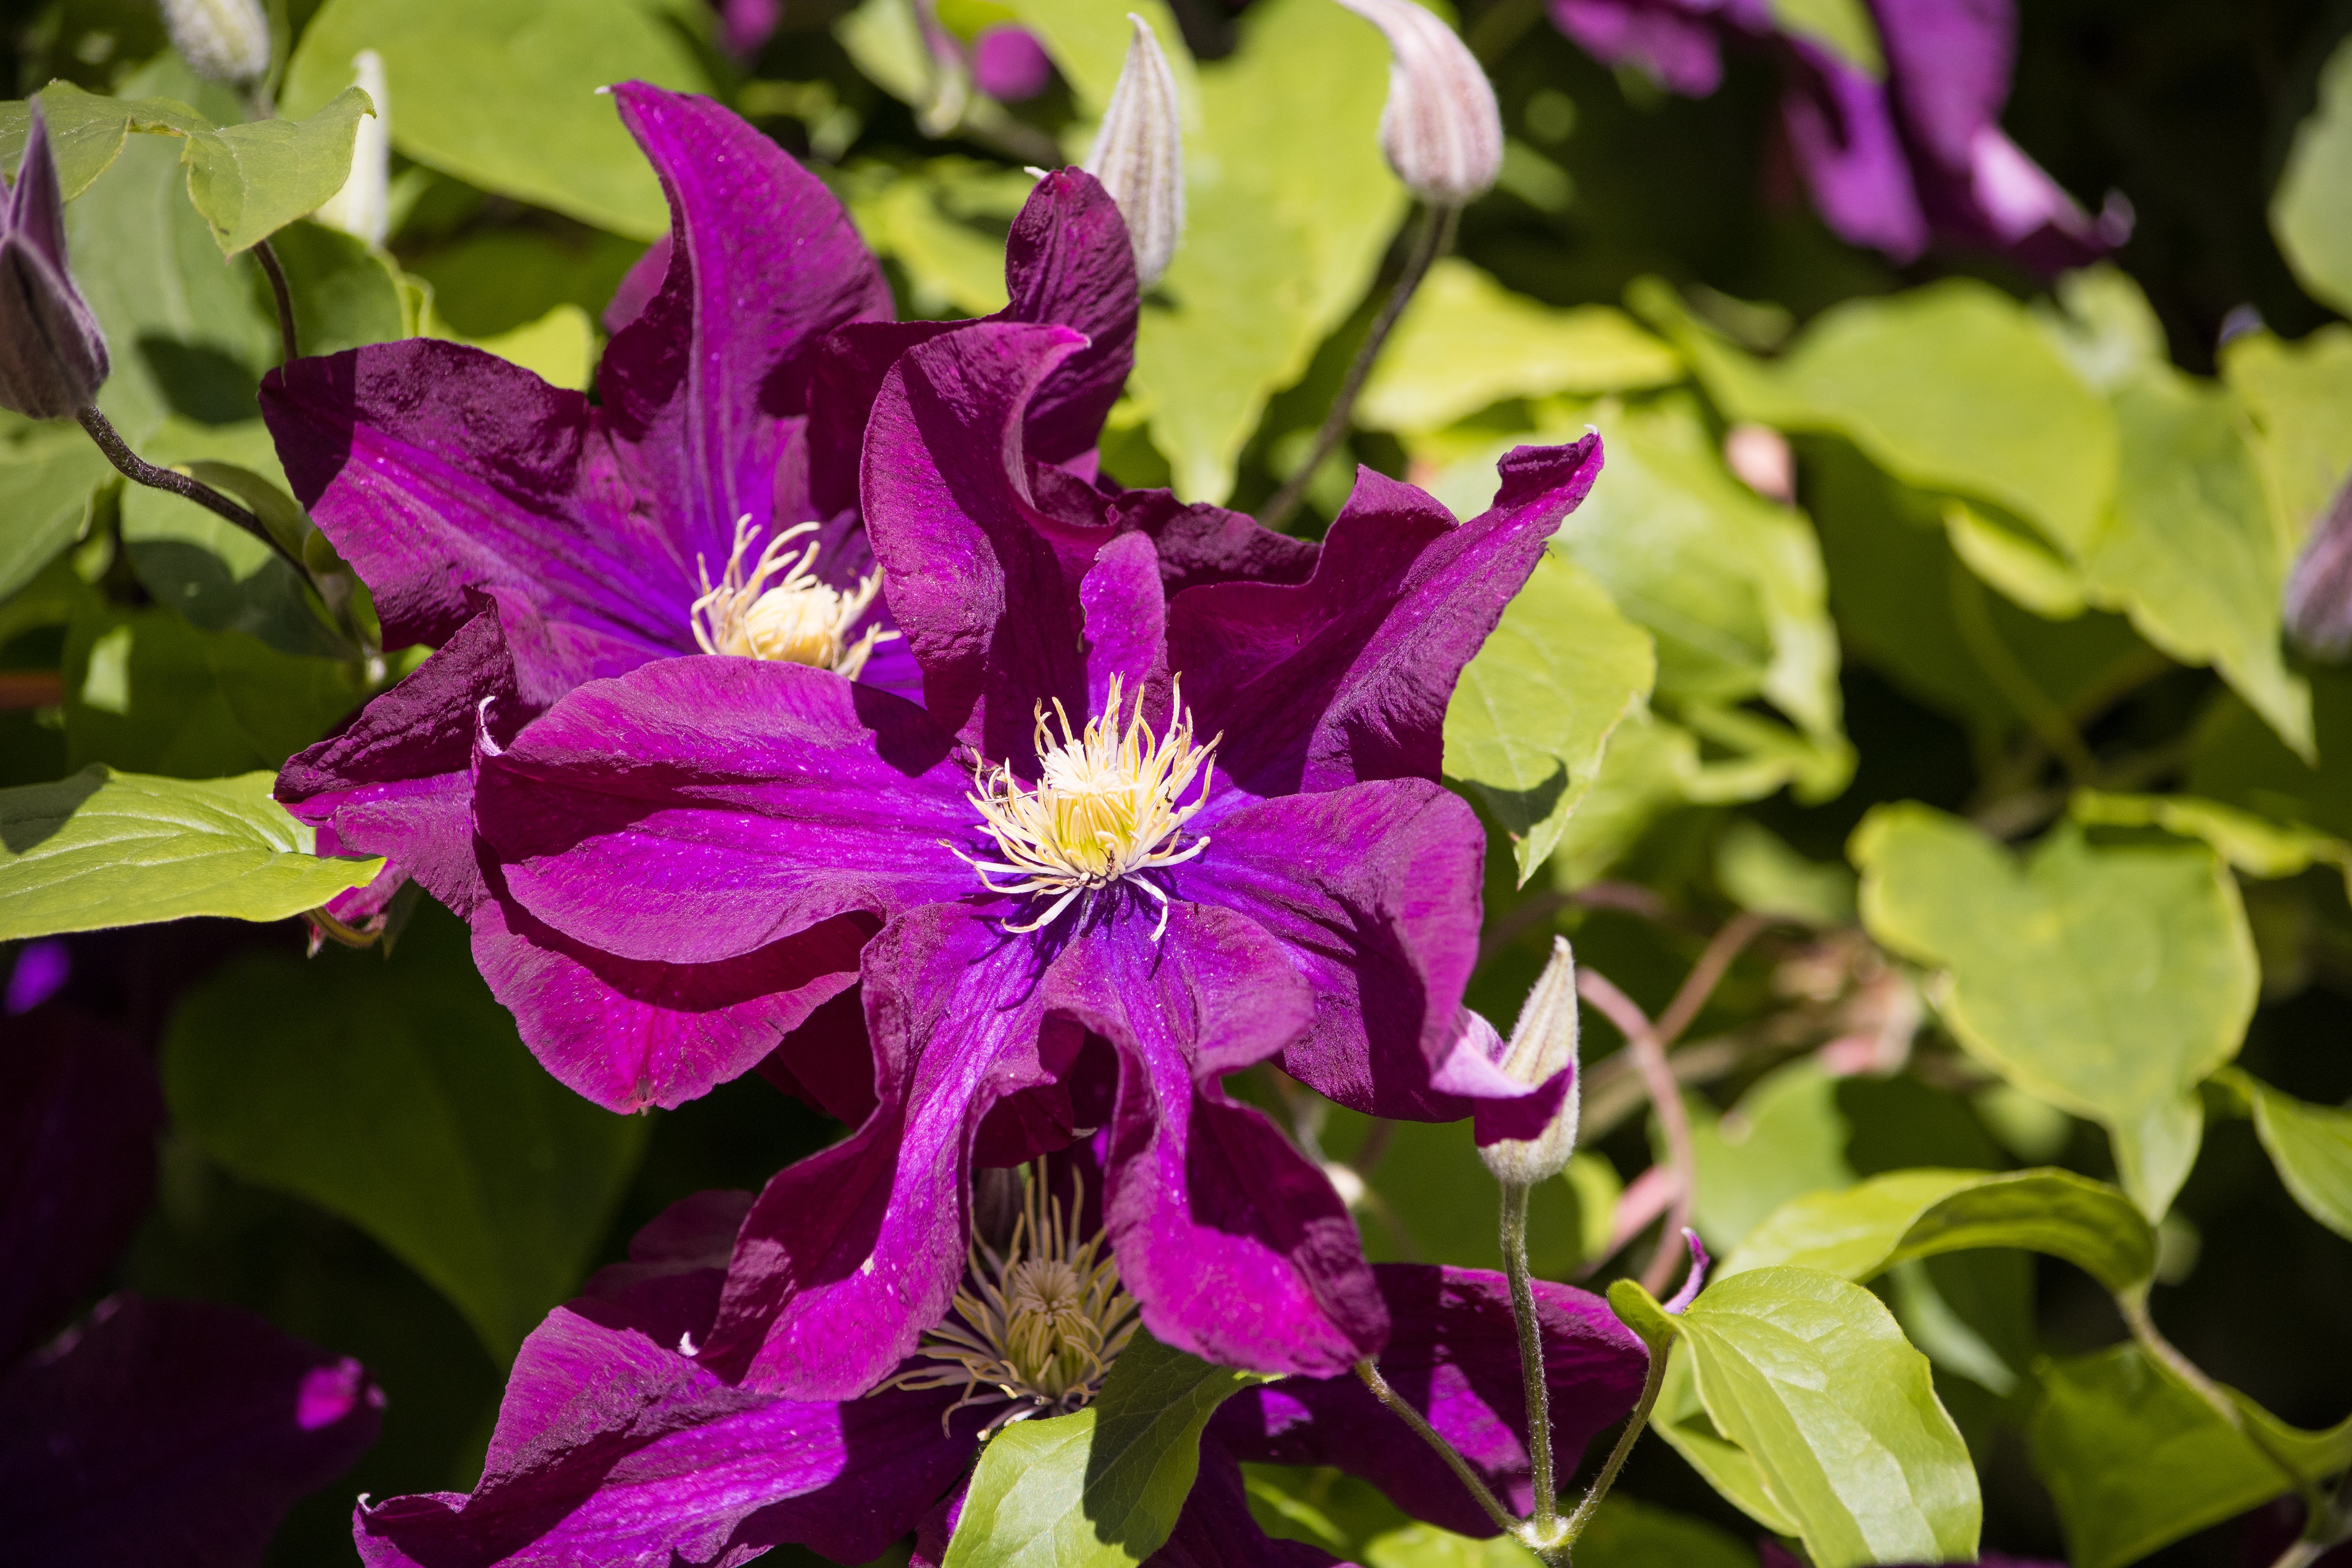
nature, blossom, plant, flower, petal, bloom, summer, botany, climber, garden, close, flora, wildflower, clematis, flower garden, macro photography, ornamental plant, garden plant, in the garden, flowering plant, dark purple, ranunculaceae, land plant